300 (film)

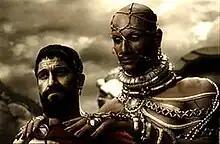
The portrayal of King Xerxes (right) was a subject of criticism. Snyder said of Xerxes, "What's more scary to a 20-year-old boy than a giant god-king who wants to have his way with you?"

From its opening, "300" also attracted controversy over its portrayal of Persians. Officials of the Iranian government denounced the film. Some scenes in the film portray demon-like and other fictional creatures as part of the Persian army, and the fictionalized portrayal of Persian King Xerxes I has been criticised as effeminate. Critics suggested that it was meant to stand in stark contrast to the portrayed masculinity of the Spartan army. Steven Rea argued that the film's Persians were a vehicle for an anachronistic cross-section of Western aspirational stereotypes of Asian and African cultures.